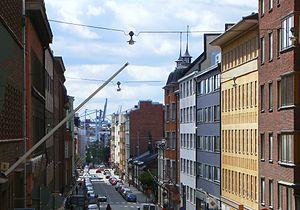
Kalevankatu, est une rue du quartier Kamppi du centre d'Helsinki en Finlande.